Gary Grubbs

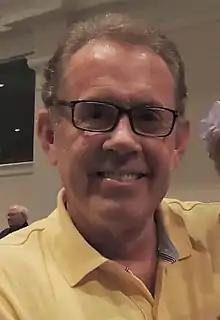
Gary Grubbs, Hattiesburg, MS, June 2016

Jon Gary Grubbs (born November 14, 1949) is an American character actor who has appeared in 178 credited shows and films since the 1970s and is still working steadily. He is best known as Captain Steven Wiecek in "For Love and Honor" (1983-1984), Harlin in "Will & Grace" (1998-1999), and Mr. Dummont in "Common Law" (2012).